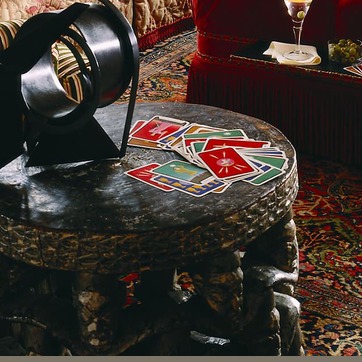
Material: paper